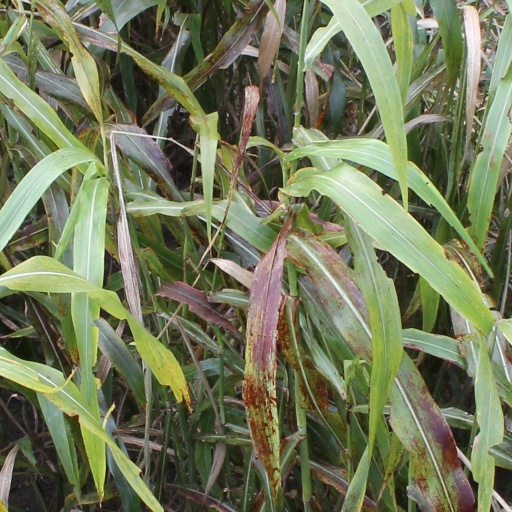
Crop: sorghum